Shootout on Juneau Wharf

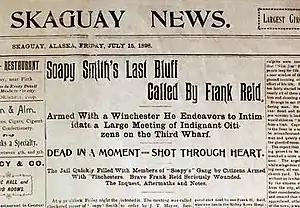
Newspaper headline of the fight

At the first meeting of the Citizens Committee, Thomas Whitten of the Golden North hotel had been elected chairman. He appointed four men "to guard the approach to the dock in order that no objectionable characters might be admitted to disturb the deliberations of the meeting." They were Frank H. Reid, Captain Josias Martin Tanner, Jesse Murphy, and John Landers. They were unarmed except for Reid, the apparent leader of the four guards, who had a .38 revolver on his person.